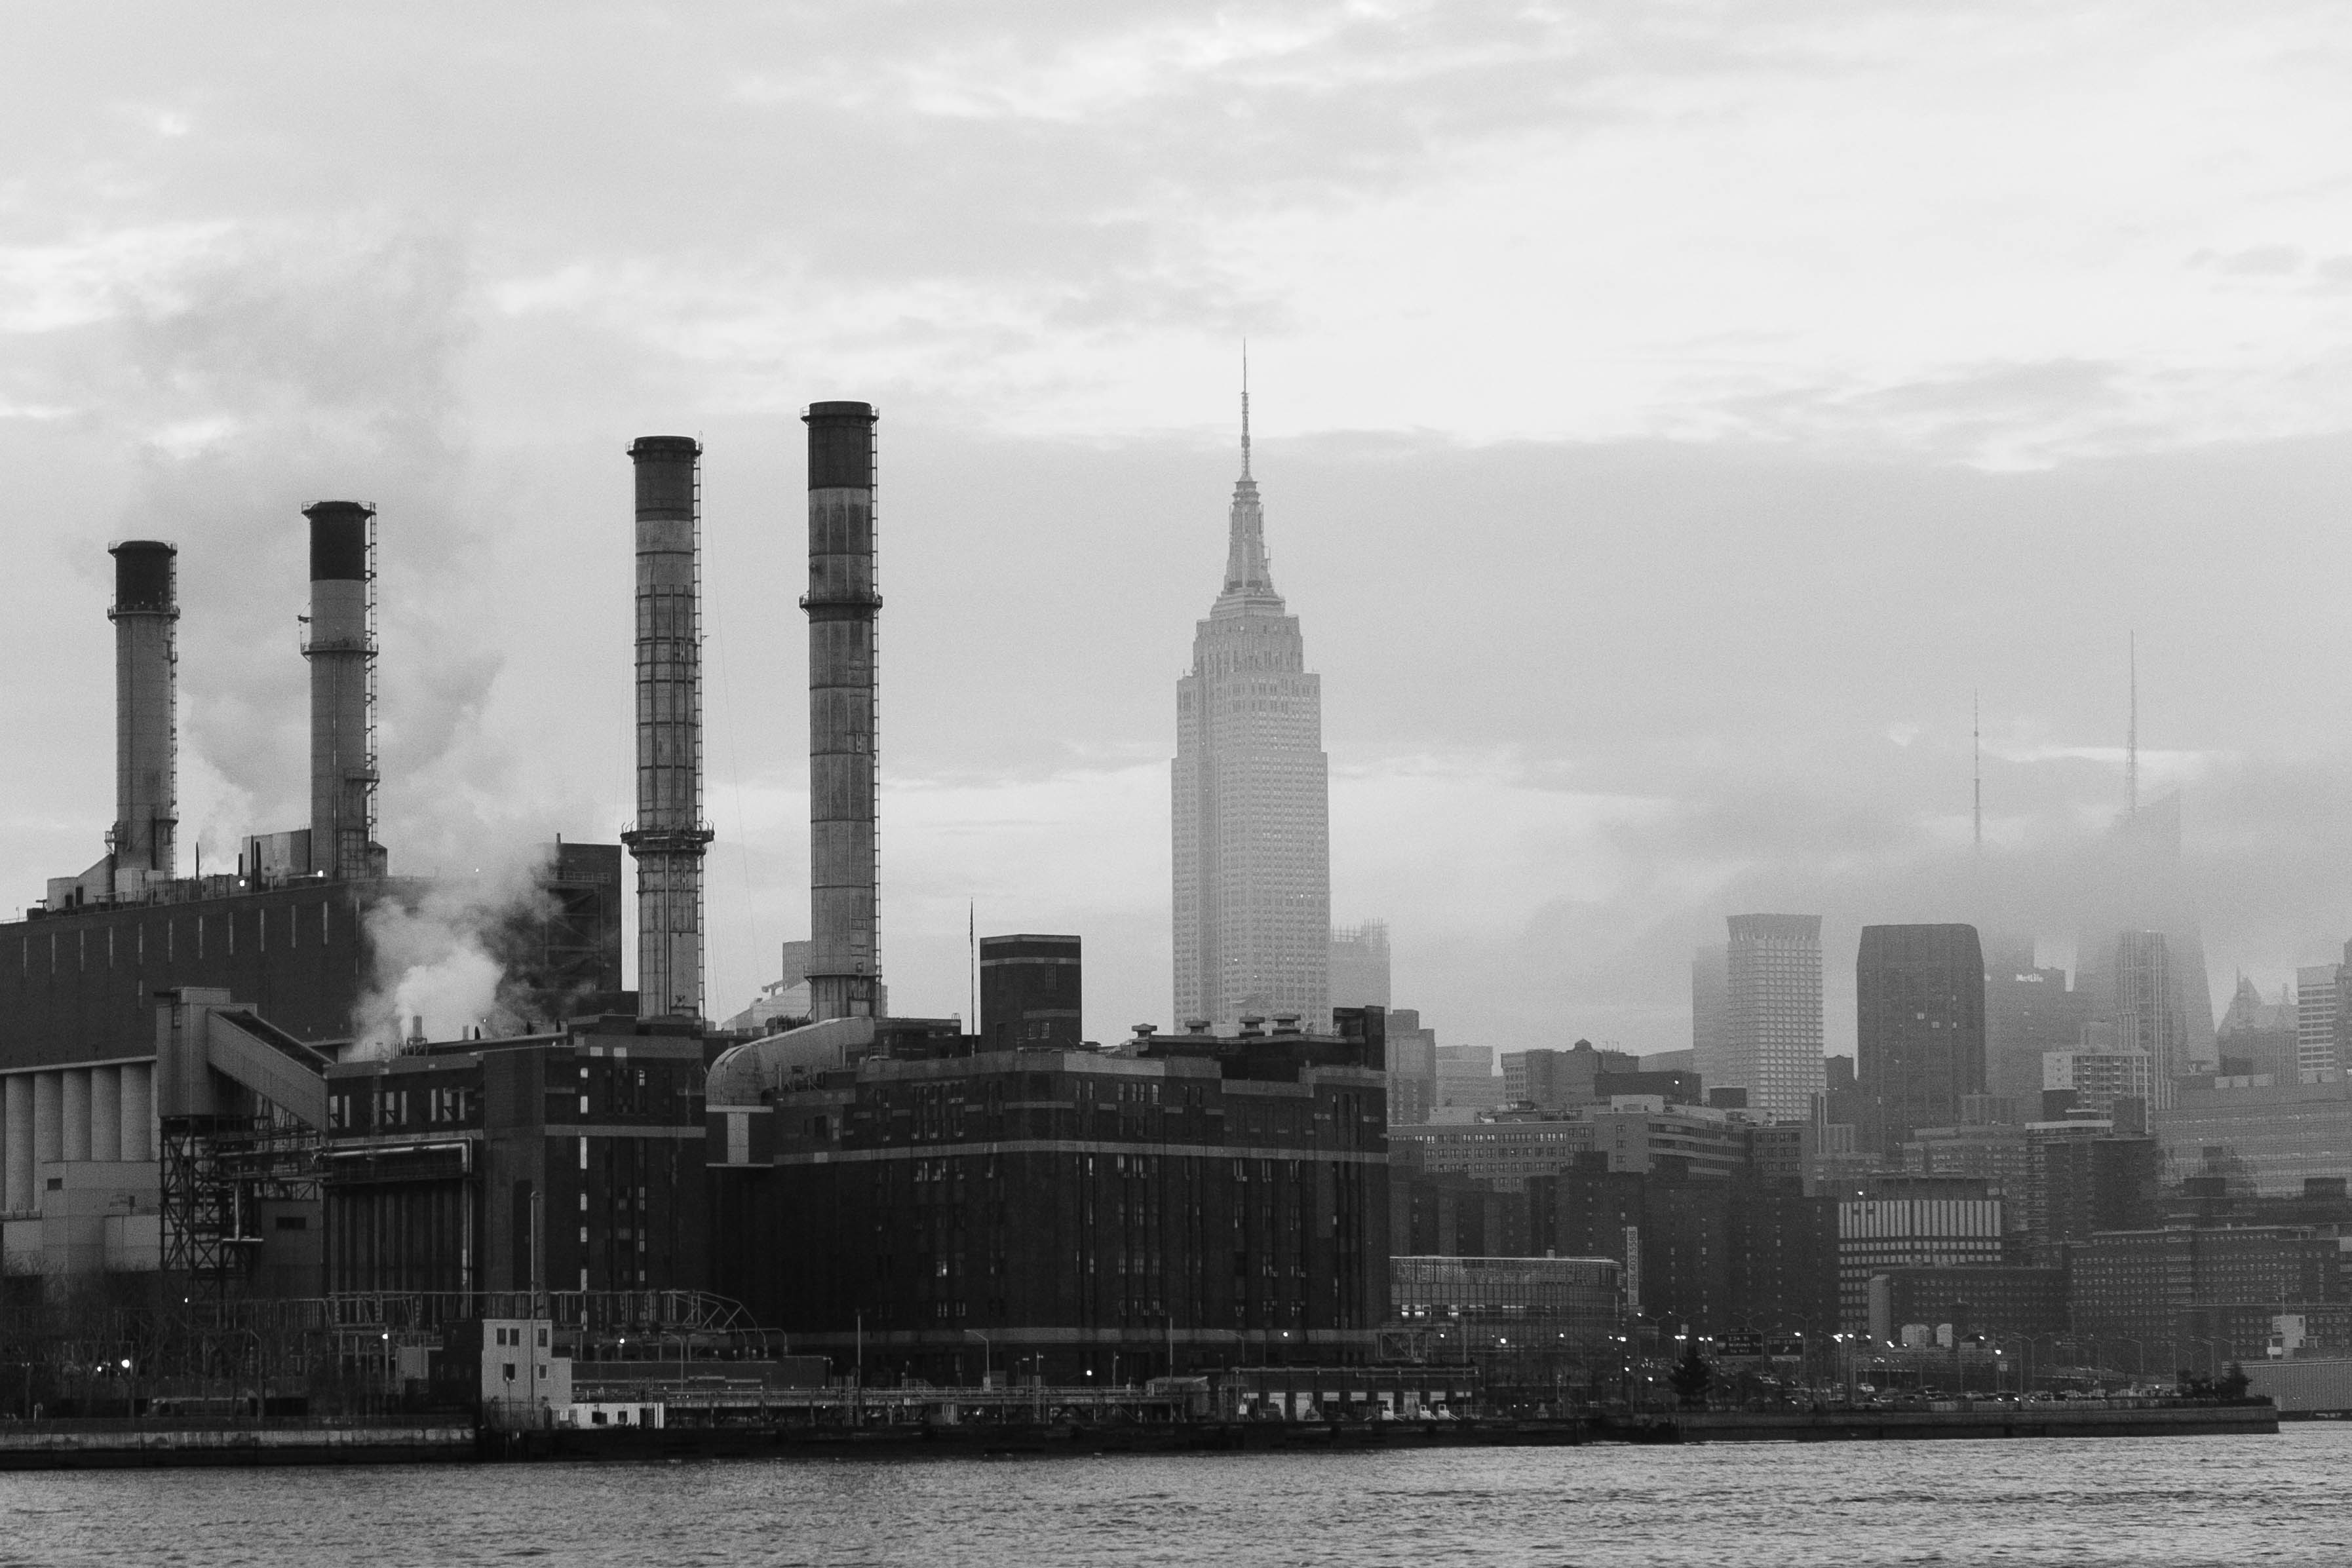
black and white, skyline, city, skyscraper, cityscape, transport, vehicle, landmark, monochrome, tower block, urban area, monochrome photography, atmospheric phenomenon, human settlement